Persian carpet

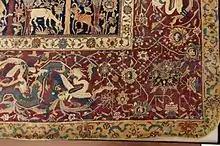
Detail of the Mantes Carpet, Safavid, Louvre

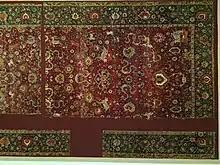
Persian Safavid period Animal carpet 16th century, Museum für Kunst und Gewerbe Hamburg

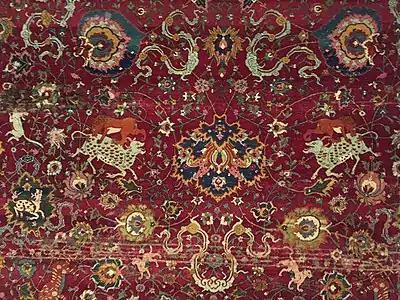
Detail of the above carpet

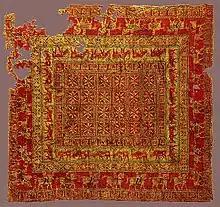
The Pazyryk Carpet. Circa 400 BC. Hermitage Museum

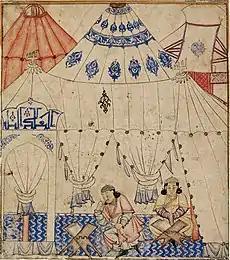
A Mongol prince studying the Koran. Illustration of Rashid-ad-Din's Gami' at-tawarih. Tabriz (?), 1st quarter of 14th century

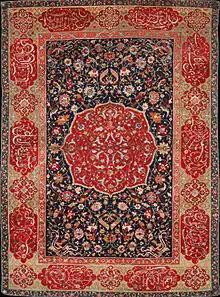
One of the "Salting" group. Wool, silk and metal thread. Safavid period, about 1600.

A Persian carpet, Persian rug, or Iranian carpet is a heavy textile made for a wide variety of utilitarian and symbolic purposes and produced in Iran (historically known as Persia), for home use, local sale, and export. Carpet weaving is an essential part of Persian culture and Iranian art. Within the group of Oriental rugs produced by the countries of the "rug belt", the Persian carpet stands out by the variety and elaborateness of its manifold designs.